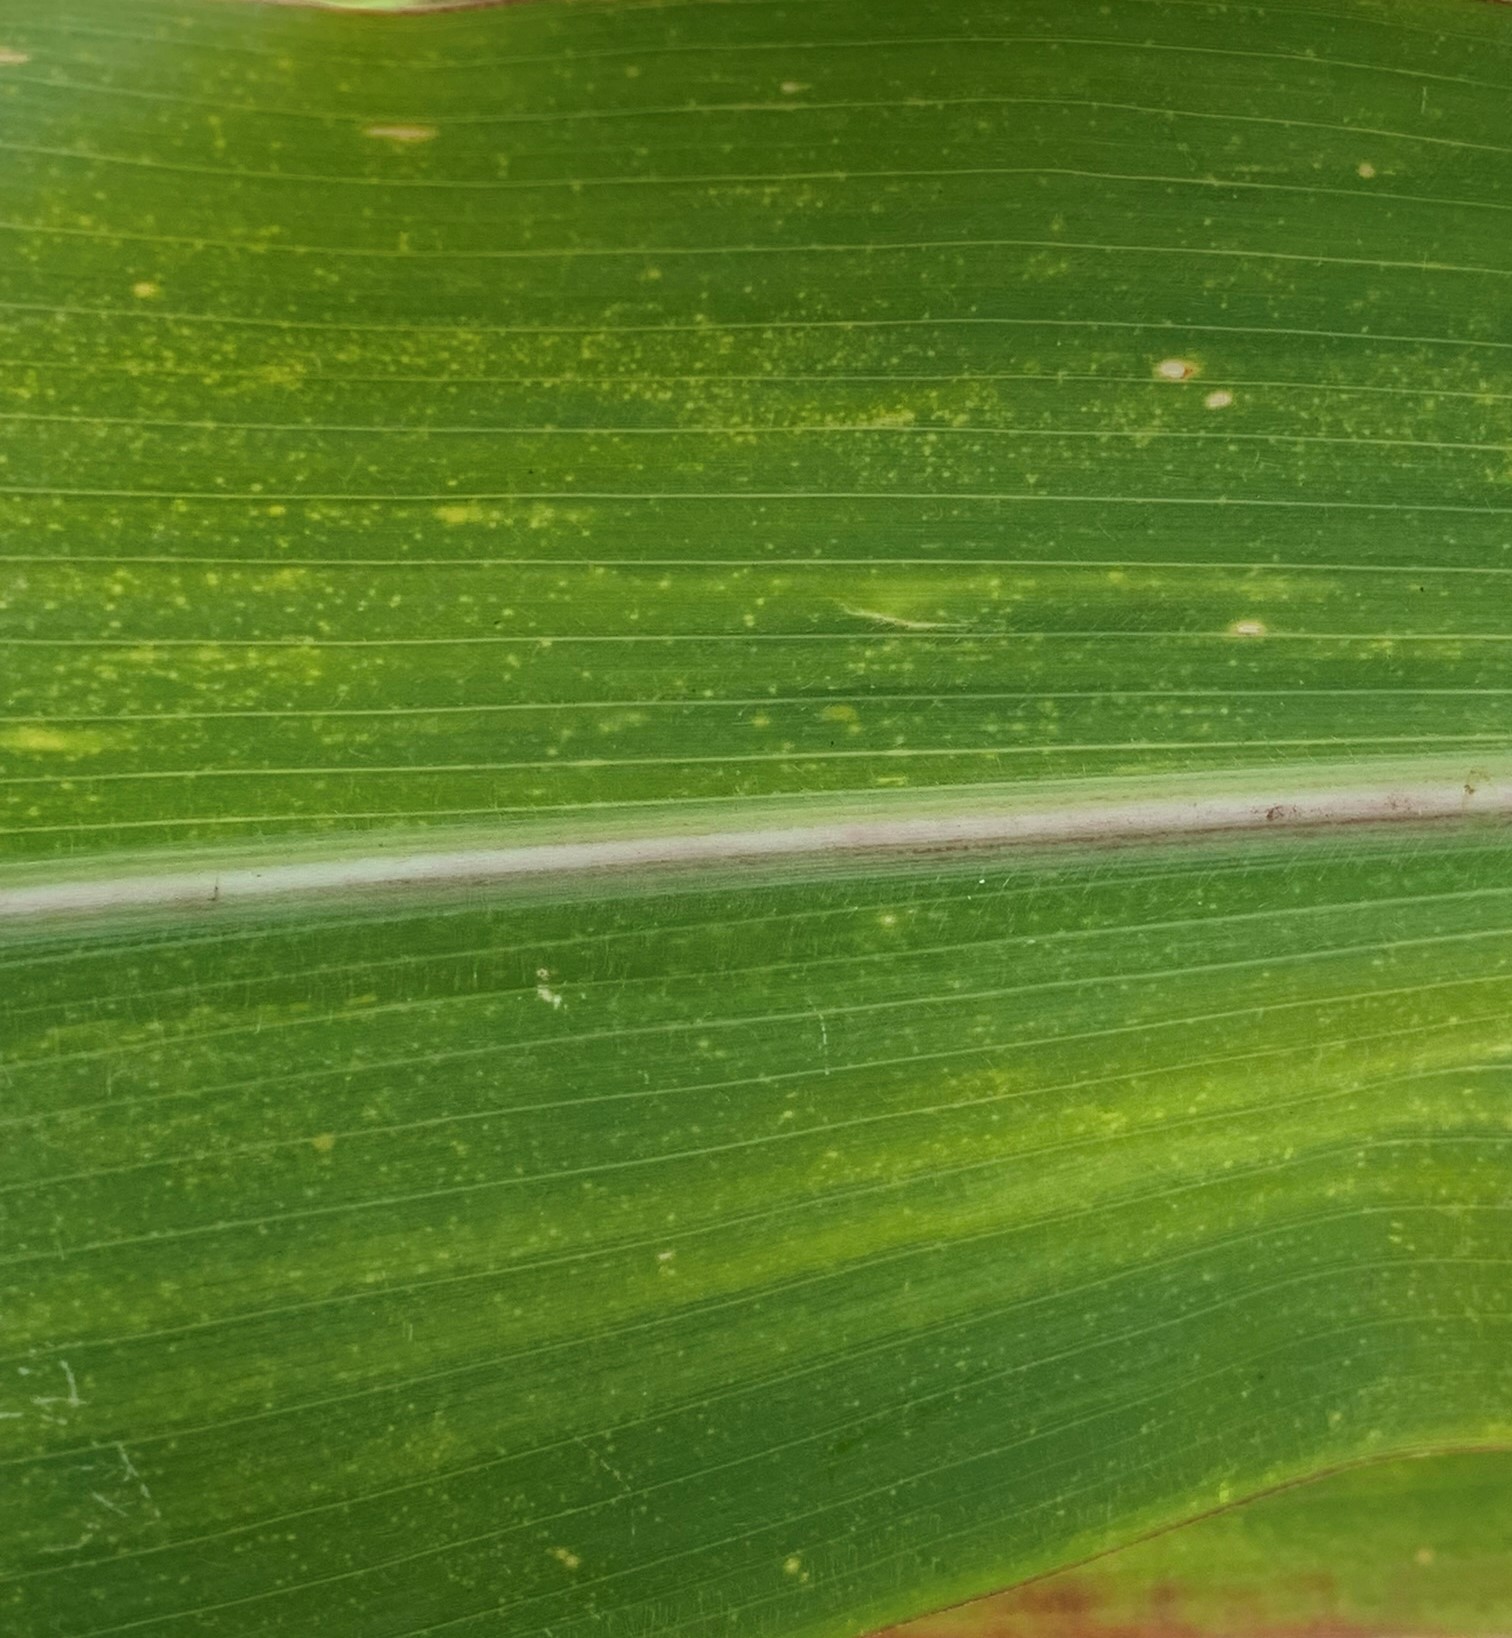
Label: MLN